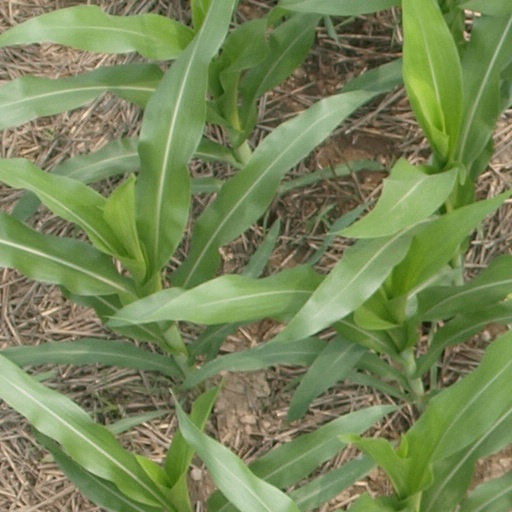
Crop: maize; corn